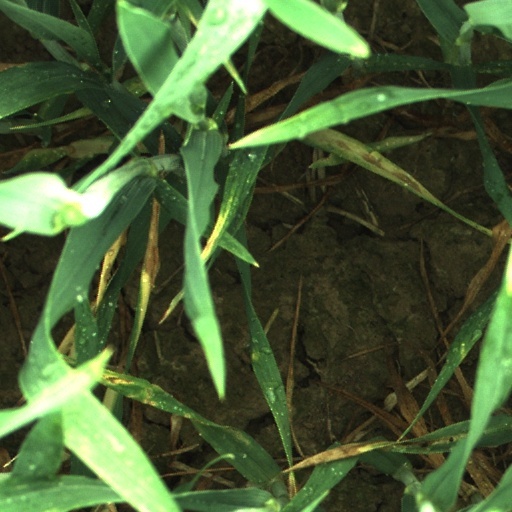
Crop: wheat